Asaf Simhoni

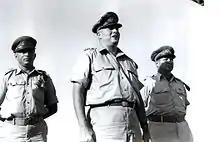
Simhoni (center), Northern Command, August 1953

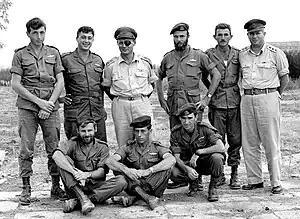
Members of Unit 101 after Operation Egged (November 1955). Standing l to r: Lt. Meir Har-Zion, Maj. Arik Sharon, Lt. Gen Moshe Dayan, Capt. Dani Matt, Lt. Moshe Efron, Col. Asaf Simhoni; on ground, l to r: Capt. Aharon Davidi, Lt. Ya'akov Ya'akov, Capt. Raful Eitan

After the 1947–1949 Palestine war and after his resignation from the Constituent Assembly, Simhoni was enlisted in the regular army. In April 1949, toward the end of the war, he was appointed commander of the Yiftach Brigade with the rank of lieutenant colonel. The brigade was turned into the 11th Division of the IDF.